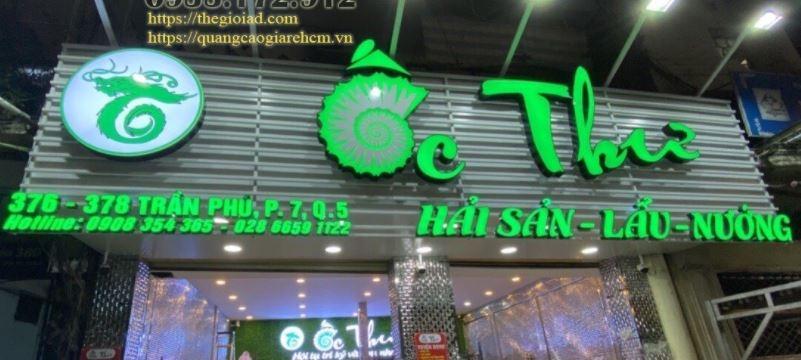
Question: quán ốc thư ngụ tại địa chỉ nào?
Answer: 376 - 378 trần phú, phường 7, quận 5